Opera Lyra Ottawa

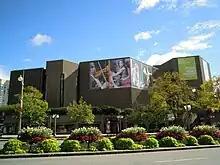
The National Arts Centre in Ottawa, Opera Lyra's main performing venue

The company was founded in 1984 in response to the National Arts Center's decision to end further opera productions due to budget constraints. Opera Lyra's founder and first Artistic Director was Diana Gilchrist, a young Canadian soprano at the very start of her career. Initially the company performed operas in chamber versions with piano accompaniment in the tiny York Street Theatre in Ottawa. Its first production was Mozart's "The Impresario" (in which Gilchrist sang Madame Silberklang as well as directing and producing the show). This was followed by Telemann's "Pimpinone" and the premiere of John Burge's chamber opera "The Master's House" which had been commissioned by Opera Lyra.